2011 Egyptian revolution

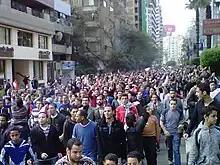
The "Day of Revolt", 25 January

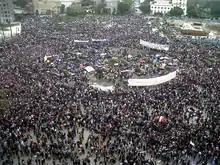
Protest in Tahrir Square, 4 February

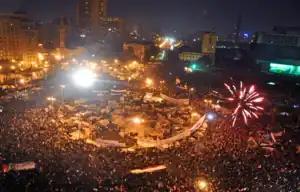
Celebrating the announcement of Hosni Mubarak's resignation in Tahrir Square, 11 February

Tens of thousands of demonstrators filled Tahrir Square, in addition to demonstrations in Alexandria, Suez, Ismailia and Gharbeya, in the largest demonstrations since the ouster of the Mubarak regime. Protestors demanded no military trials for civilians, restoration of the Egyptian Constitution before parliament elections and for all members of the old regime (and those who killed protesters in January and February) to stand trial.